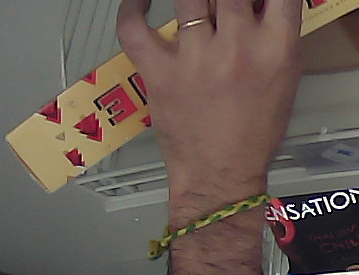
Product: toblerone_white